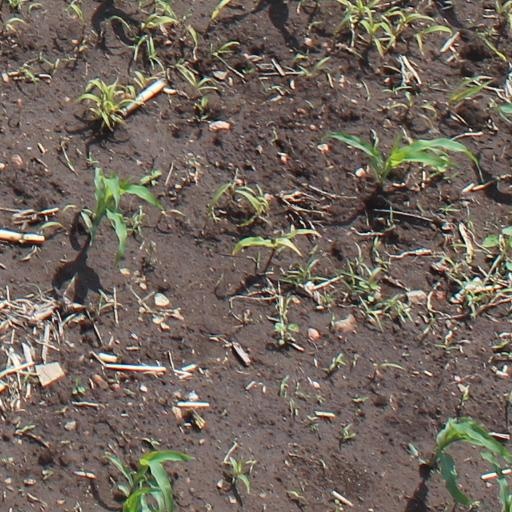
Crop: maize; corn